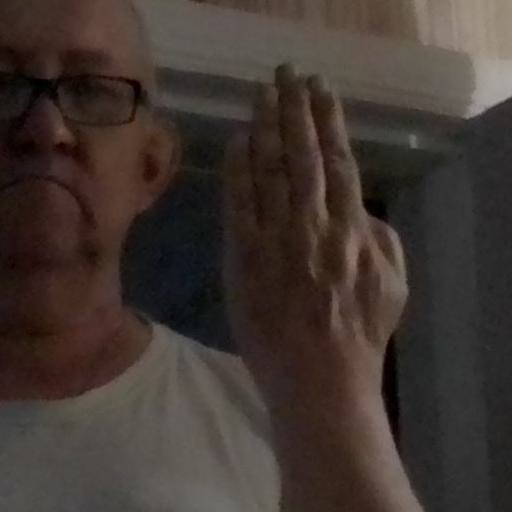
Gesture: stop_inverted